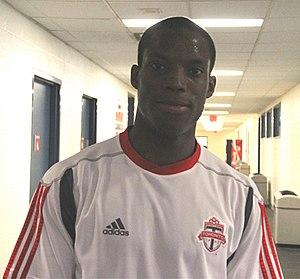
Quillan Roberts, né le 13 septembre 1994 à Toronto, est un footballeur international guyanien d'origine canadienne jouant au poste de gardien de but.